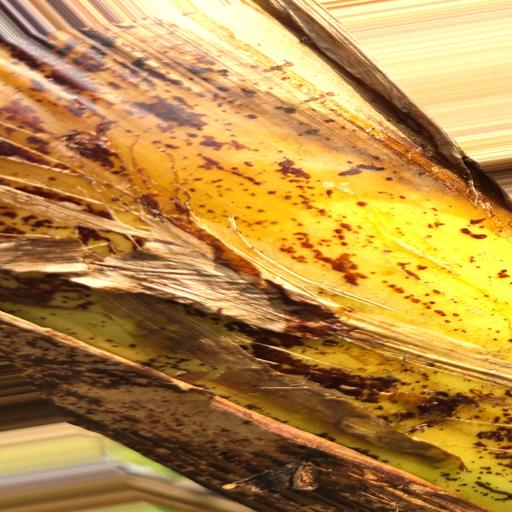
Label: bract_mosaic_virus